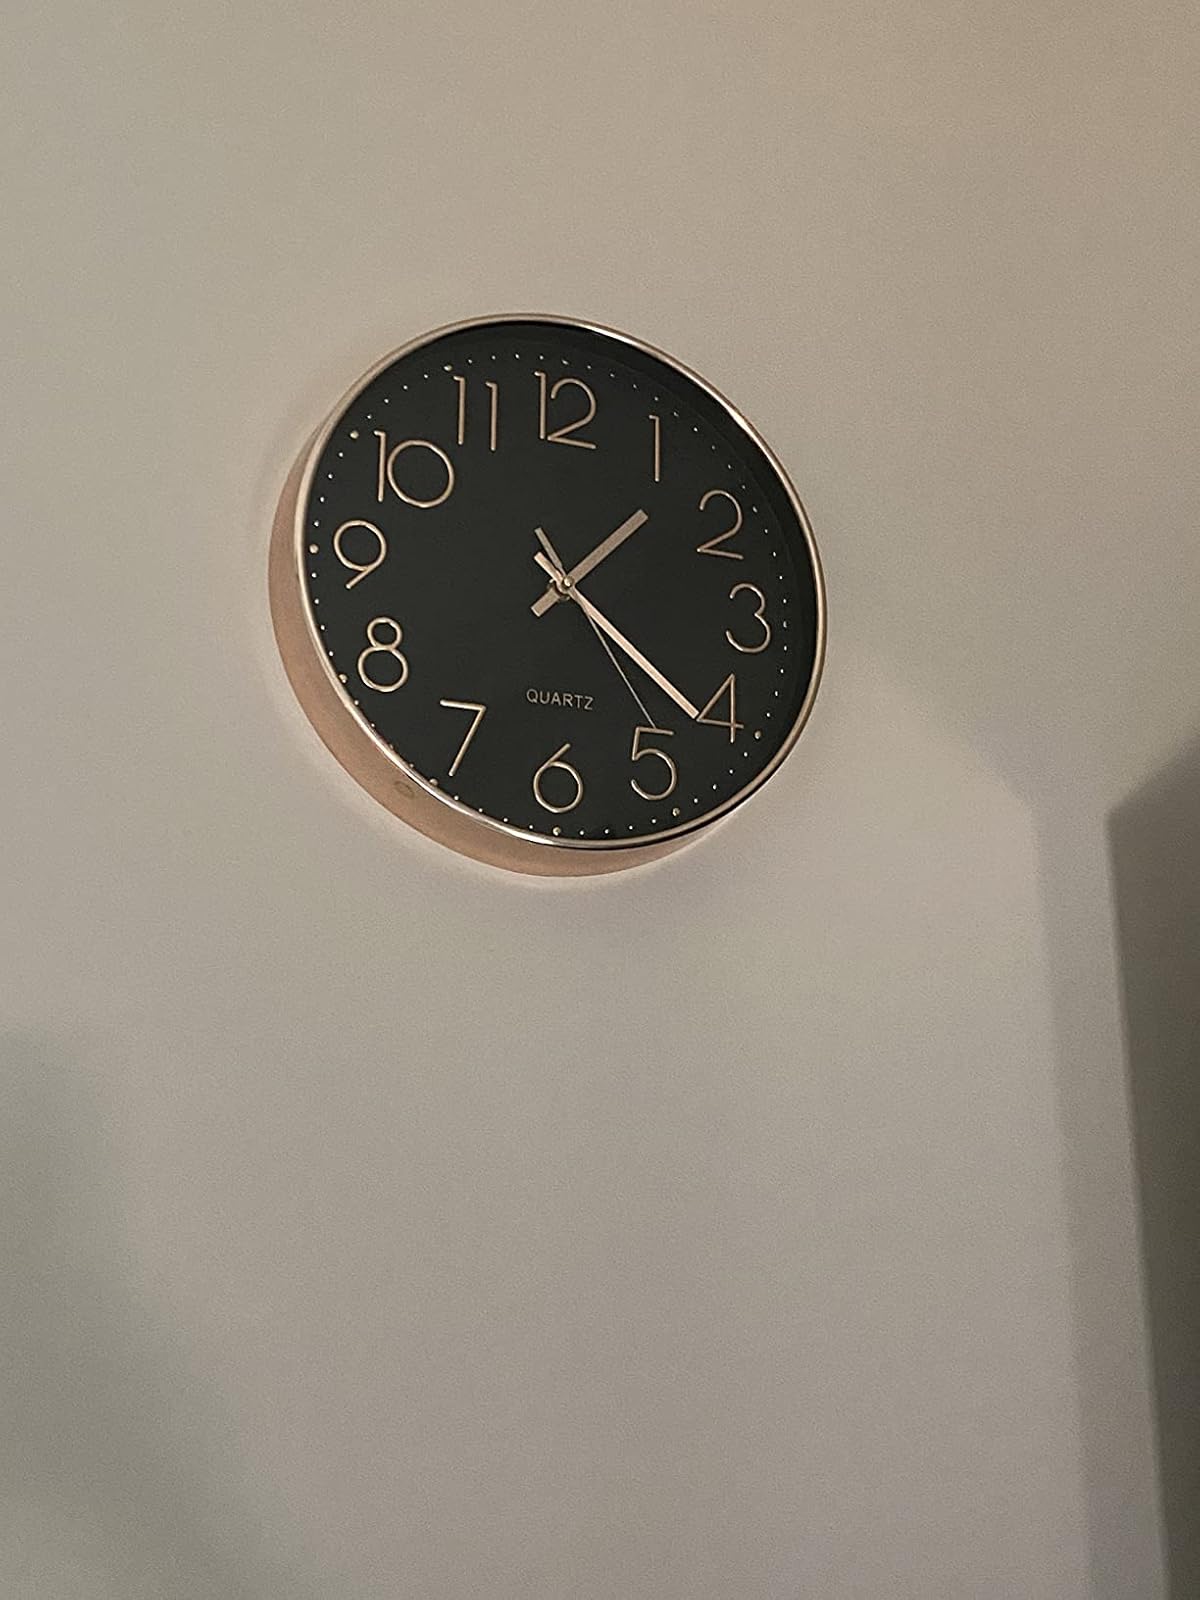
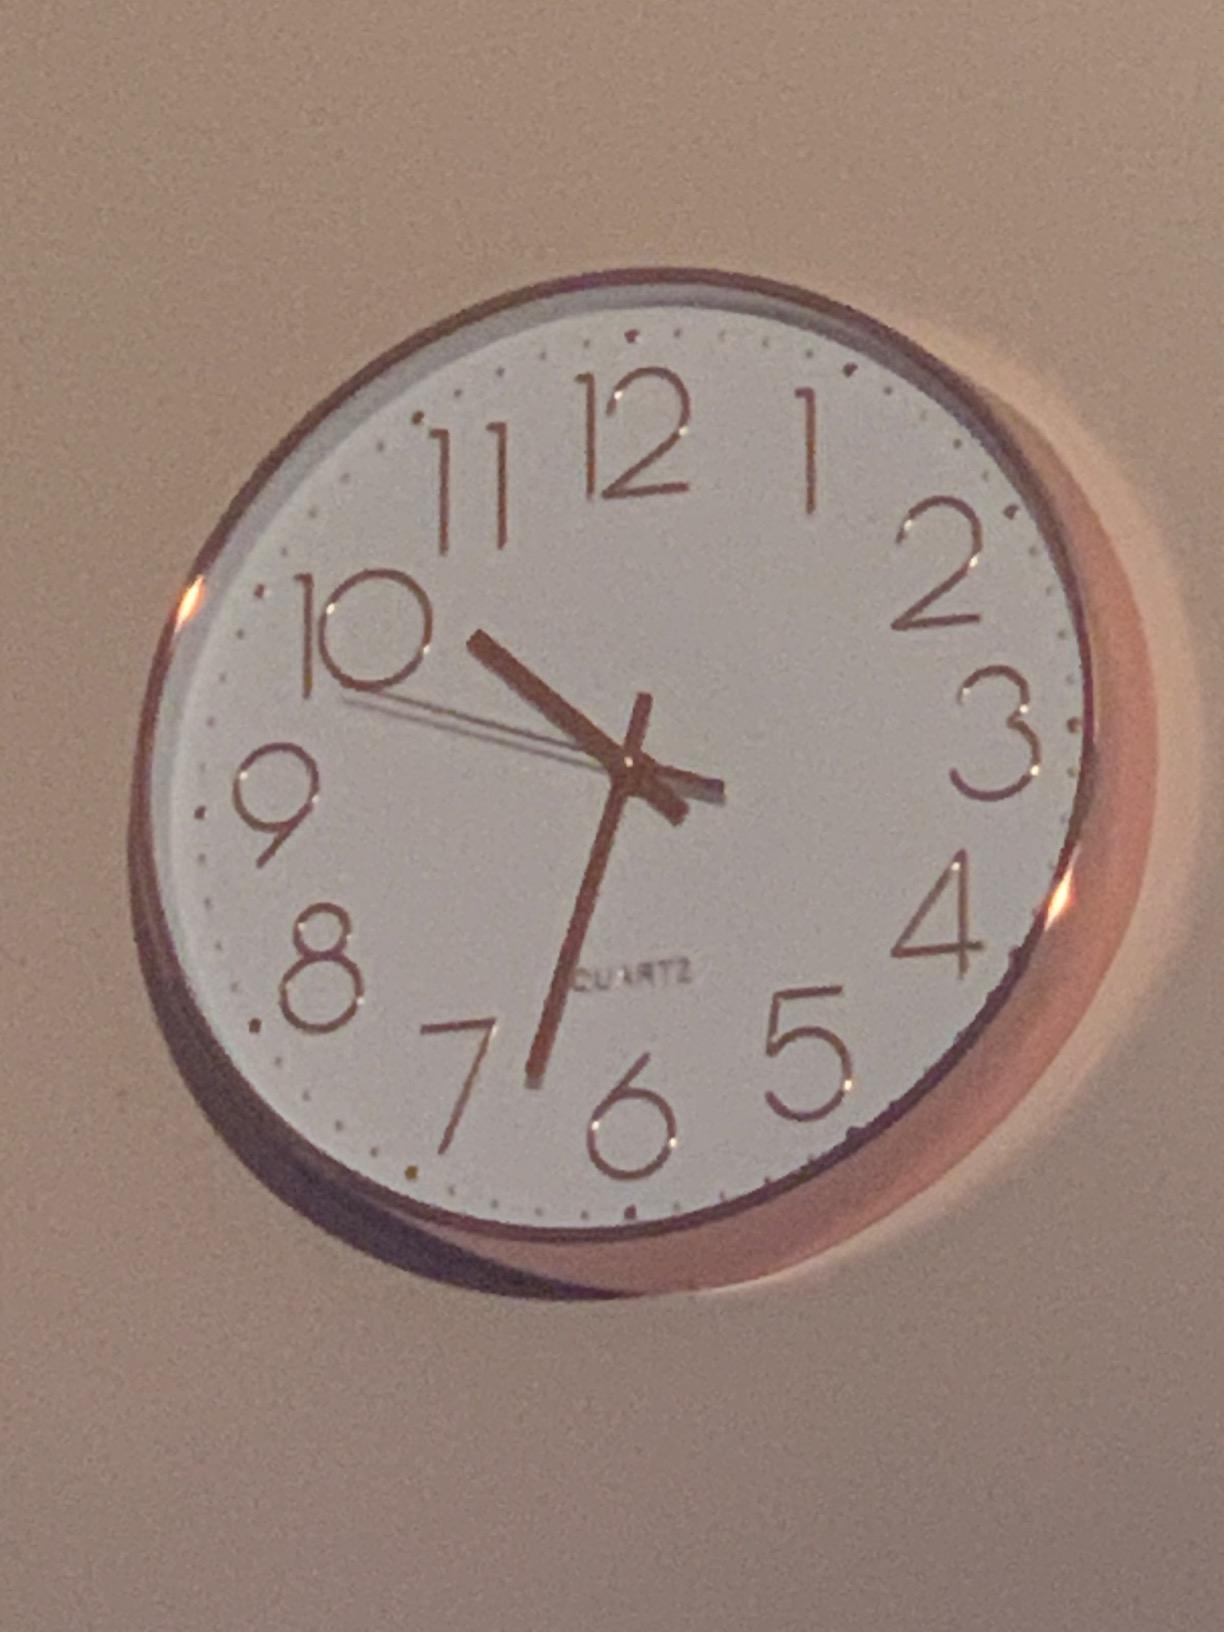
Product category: clock
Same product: no